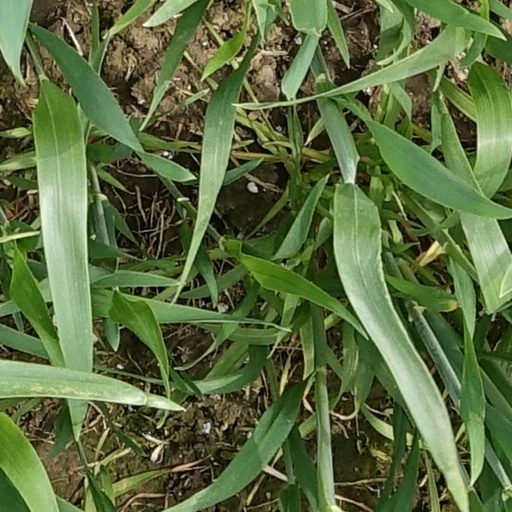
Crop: wheat